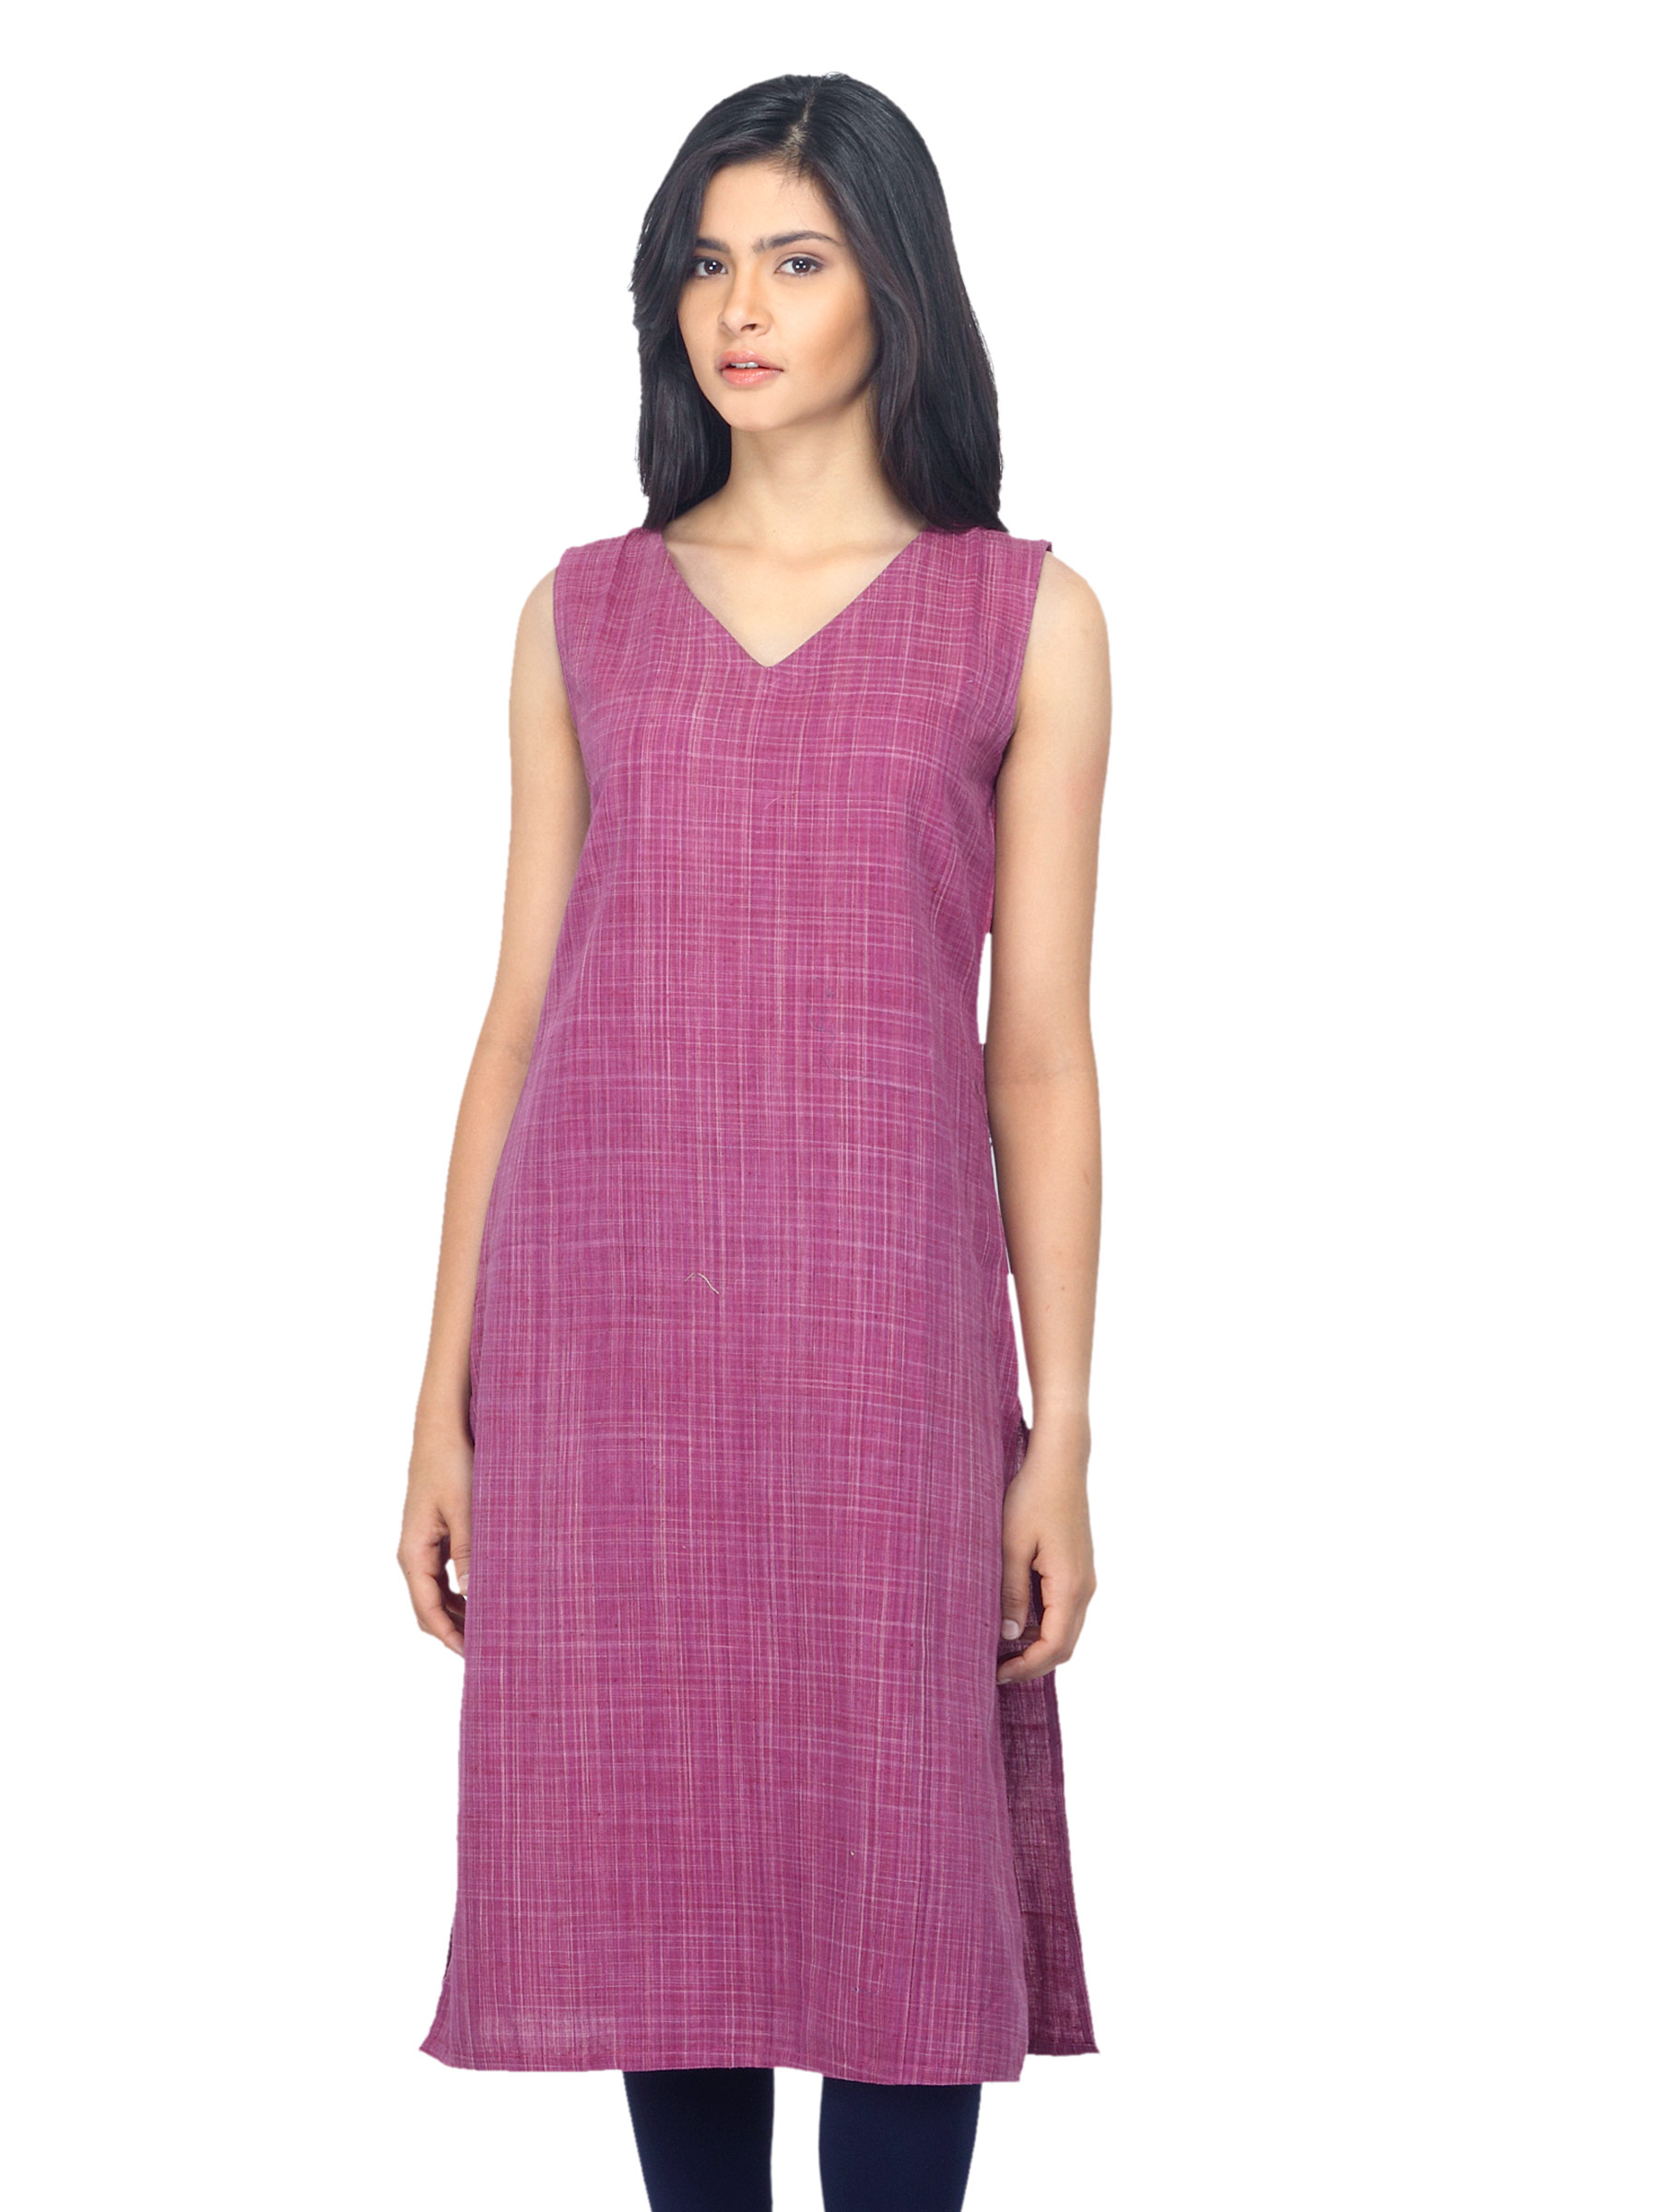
Fabindia Women Pink Khadi Kurta
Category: Apparel / Topwear / Kurtas
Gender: Women
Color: Pink
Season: Summer 2012
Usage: Ethnic